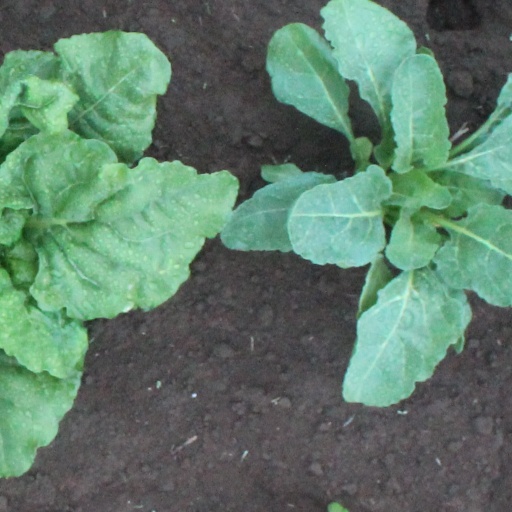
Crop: sugar beet